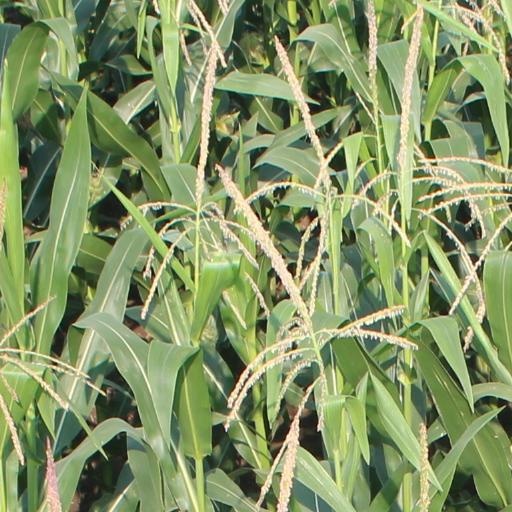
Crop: maize; corn